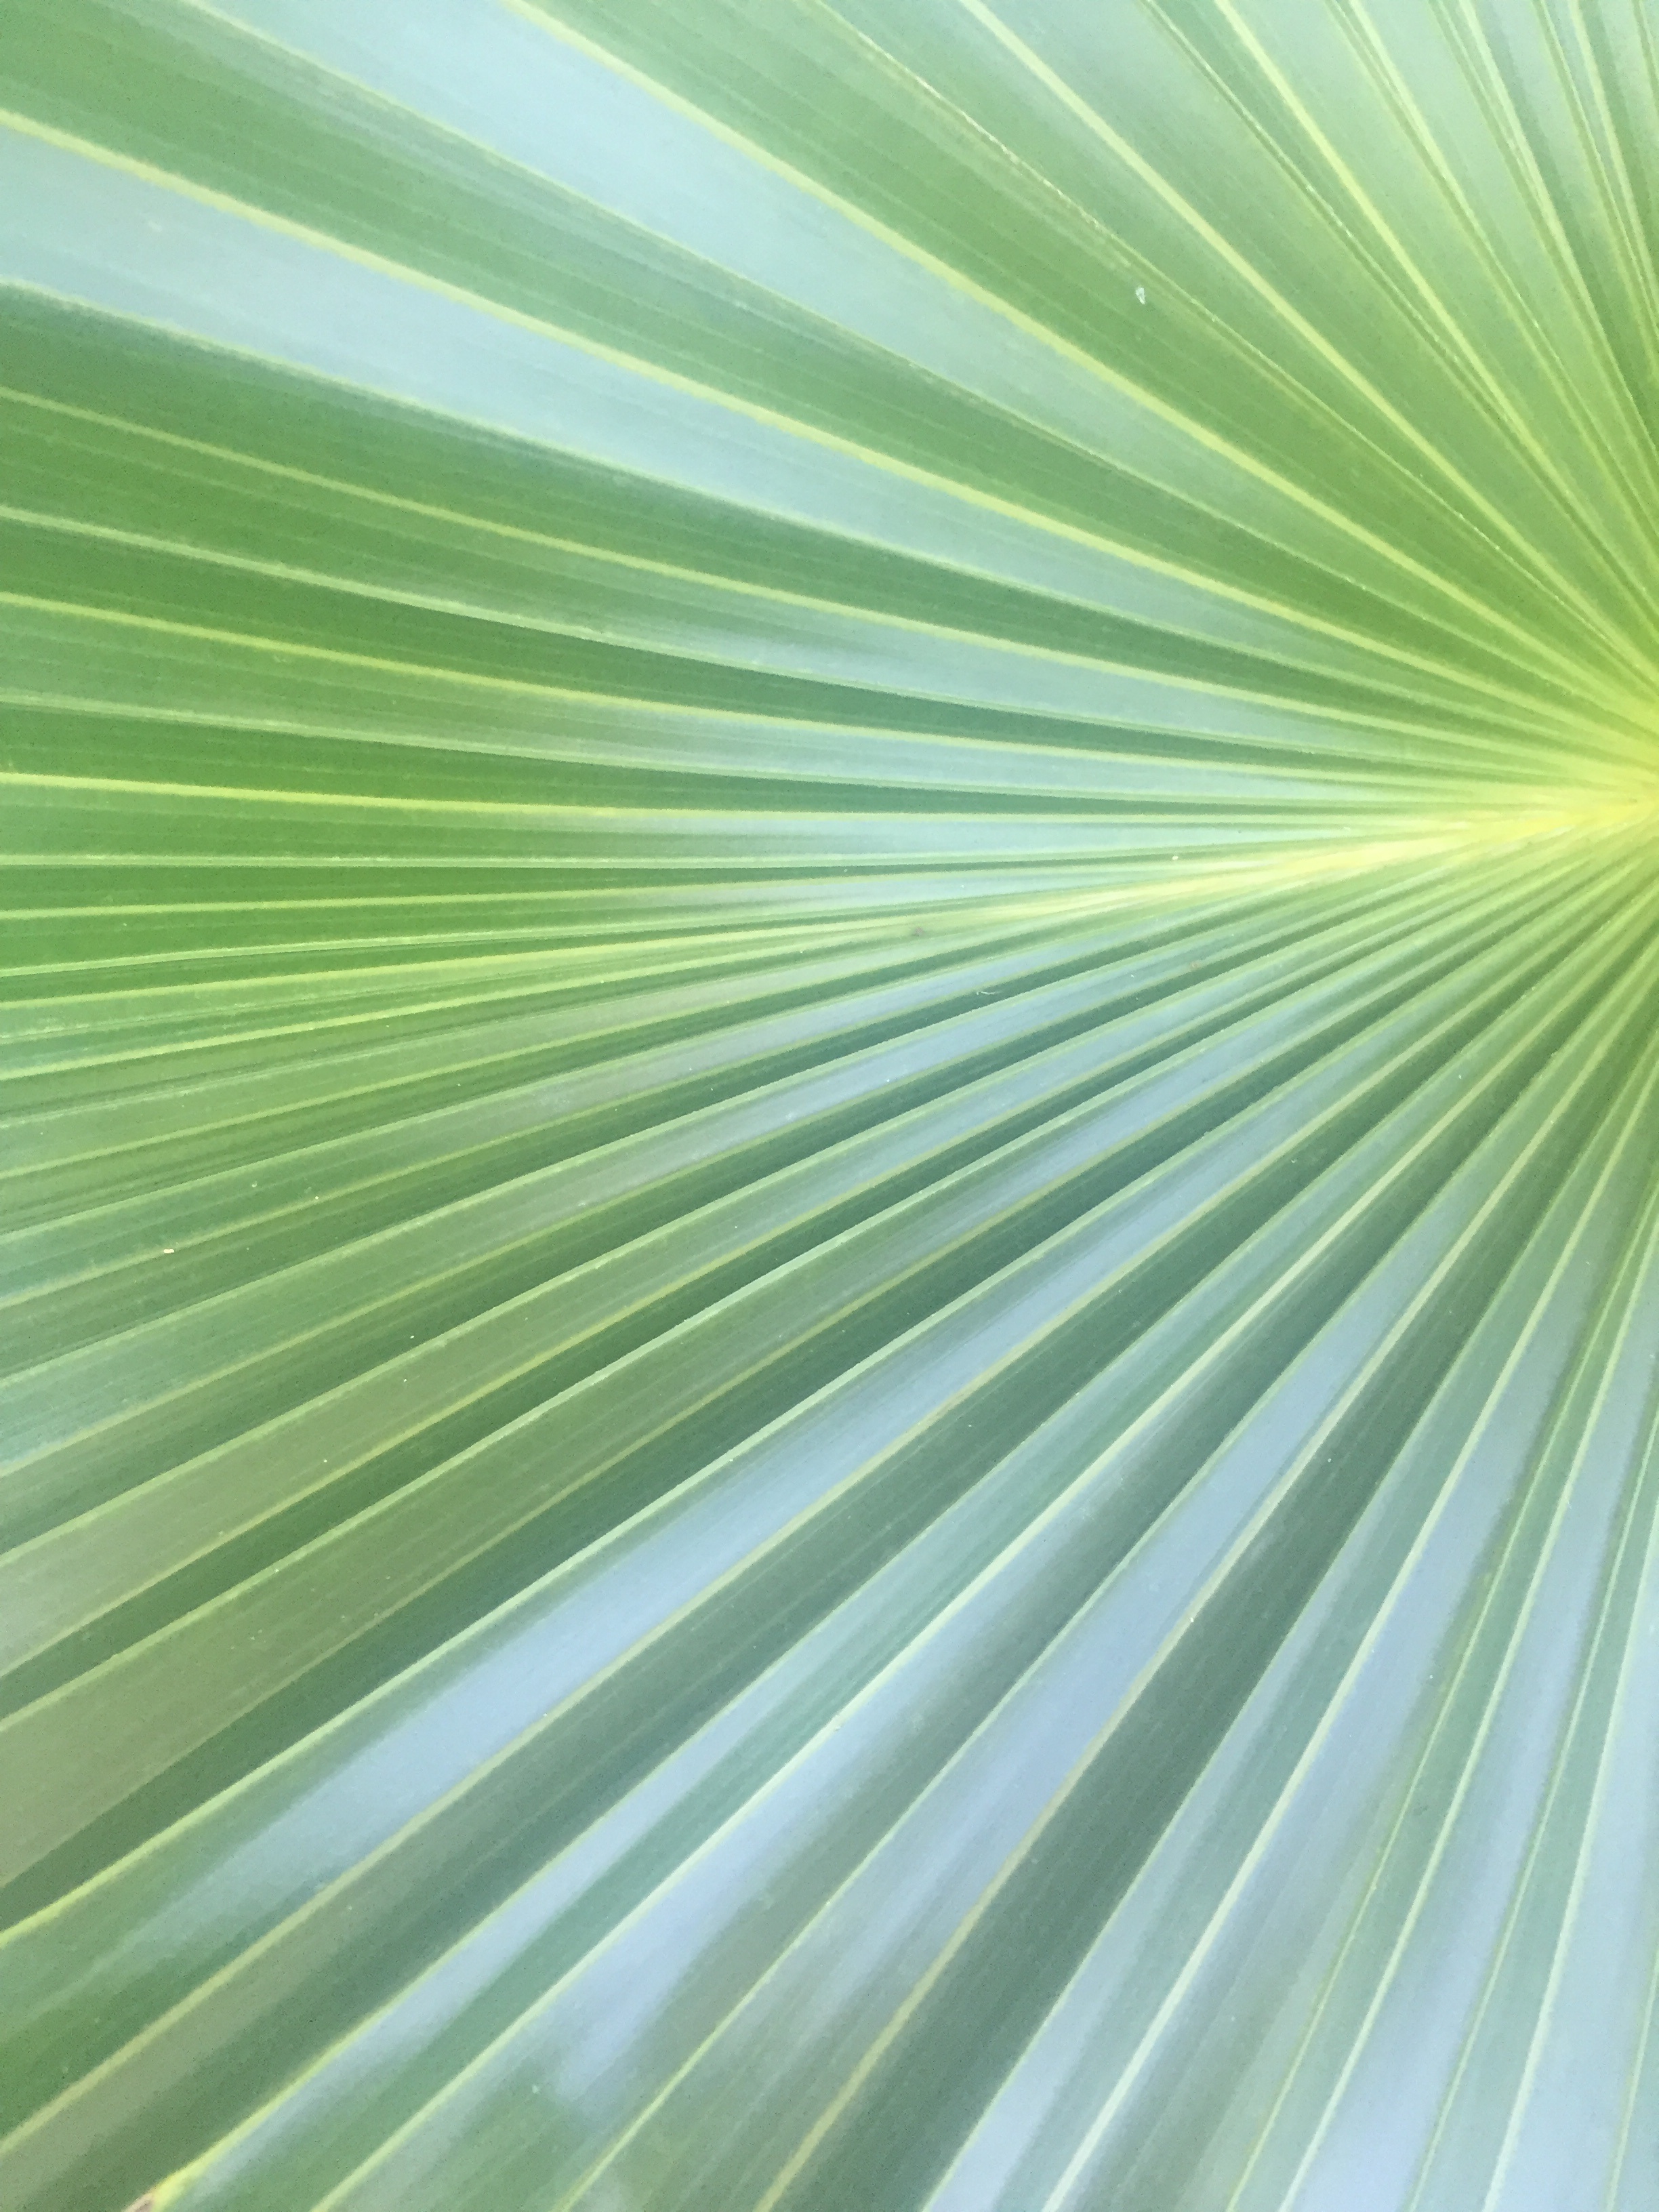
tree, grass, light, plant, sunlight, leaf, flower, line, green, shape, plant stem, window covering, arecales, palm family